Samuel Mbappé Léppé

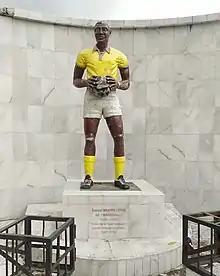
Statue of Samuel Mbappe Leppe at the entrance of the Stade Mbappe Leppe

Samuel Mbappé Léppé (28 February 1936 – 25 December 1985), also known as Mbappé Moumi Samuel, nicknamed "Maréchal" was a Cameroonian professional footballer who played as a midfielder. He comes from the Sawa community.